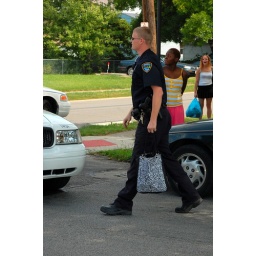
recovered bag found under car